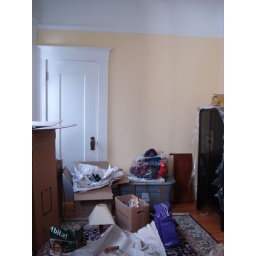
unpacking in the back bedroom room. The disco ball made the move intact.